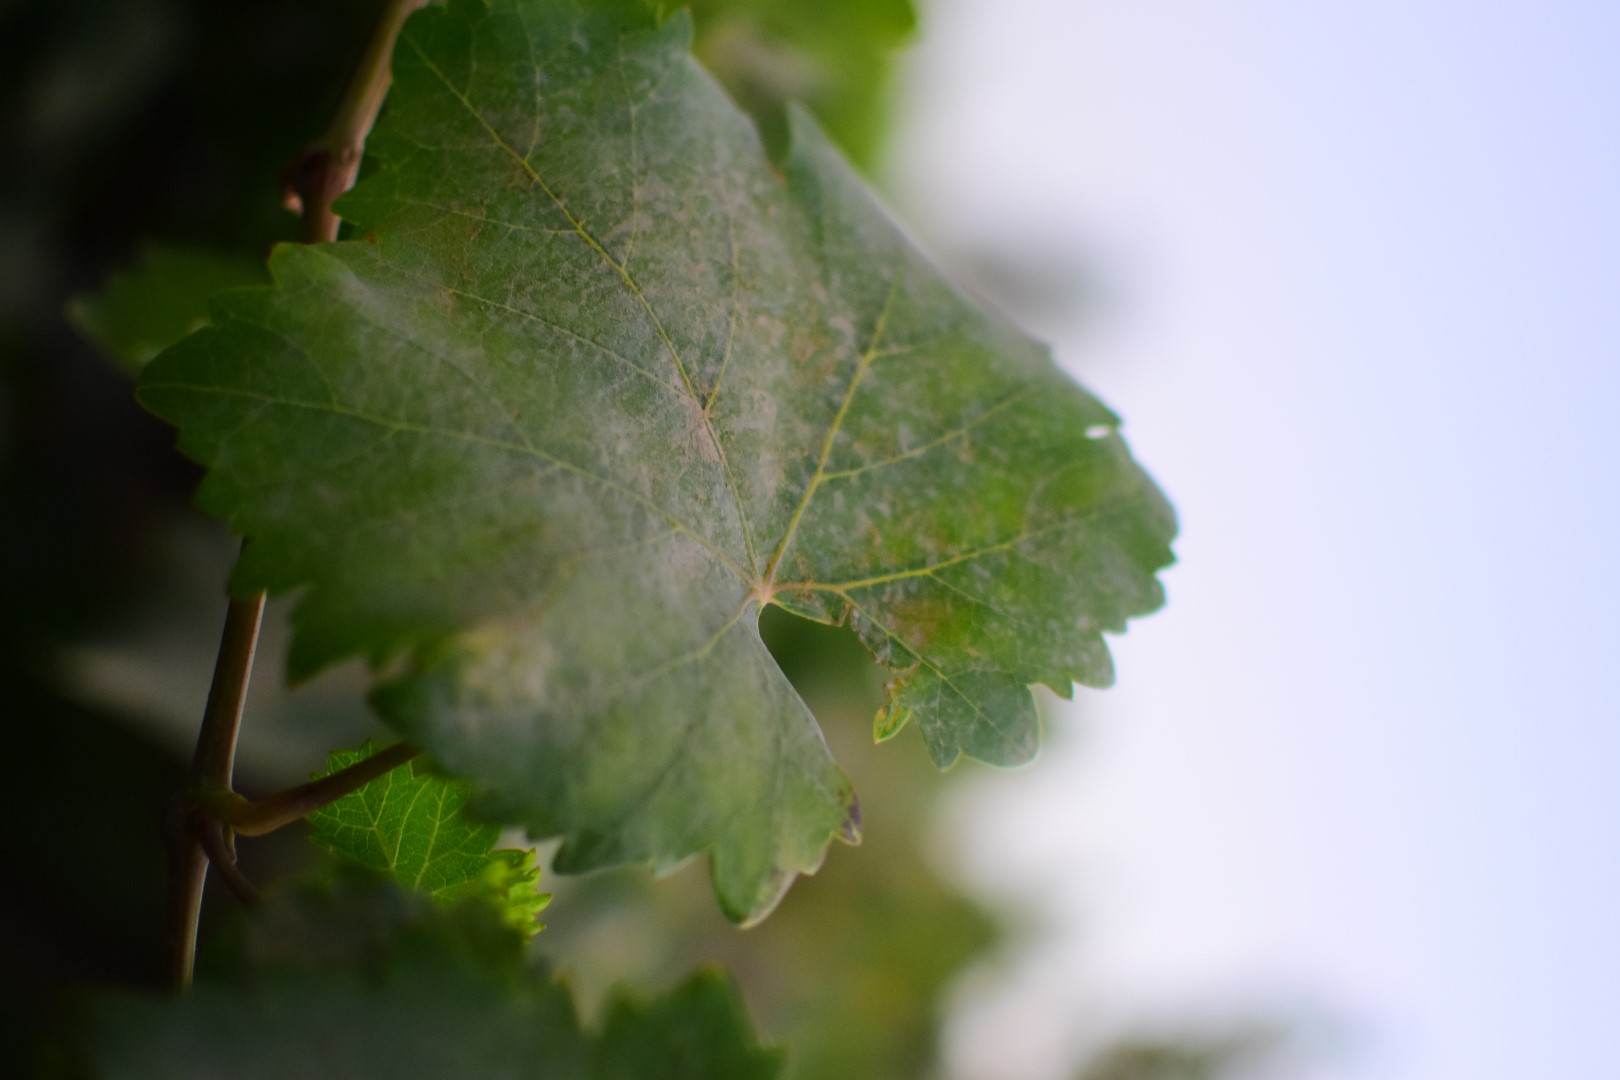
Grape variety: Shdah